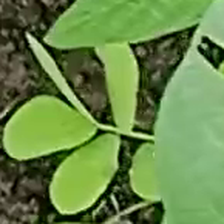
Weed species: Sicklepod_(Senna obtusifolia)